Conflict (narrative)

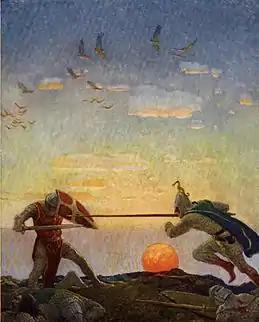
Conflict in narrative comes in many forms. "Man versus man", such as is depicted here in the battle between King Arthur and Mordred, is particularly common in traditional literature, fairy tales and myths.

Conflict is a major element of narrative or dramatic structure in literature, particularly European and European diaspora literature starting in the 20th century, that adds a goal and opposing forces to add uncertainty as to whether the goal will be achieved. In narrative, conflict delays the characters and events from reaching a goal or set of goals. This may include main characters or it may include characters around the main character.